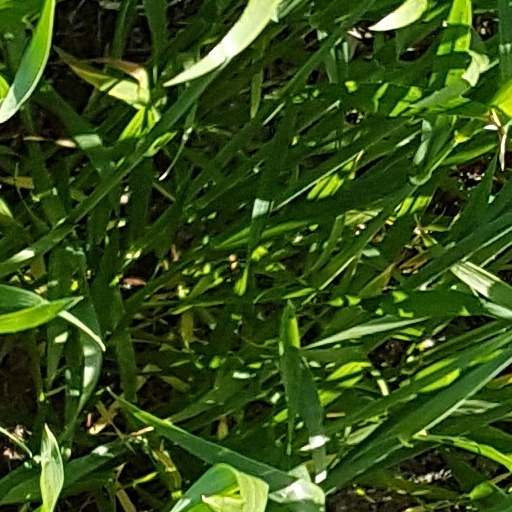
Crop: wheat